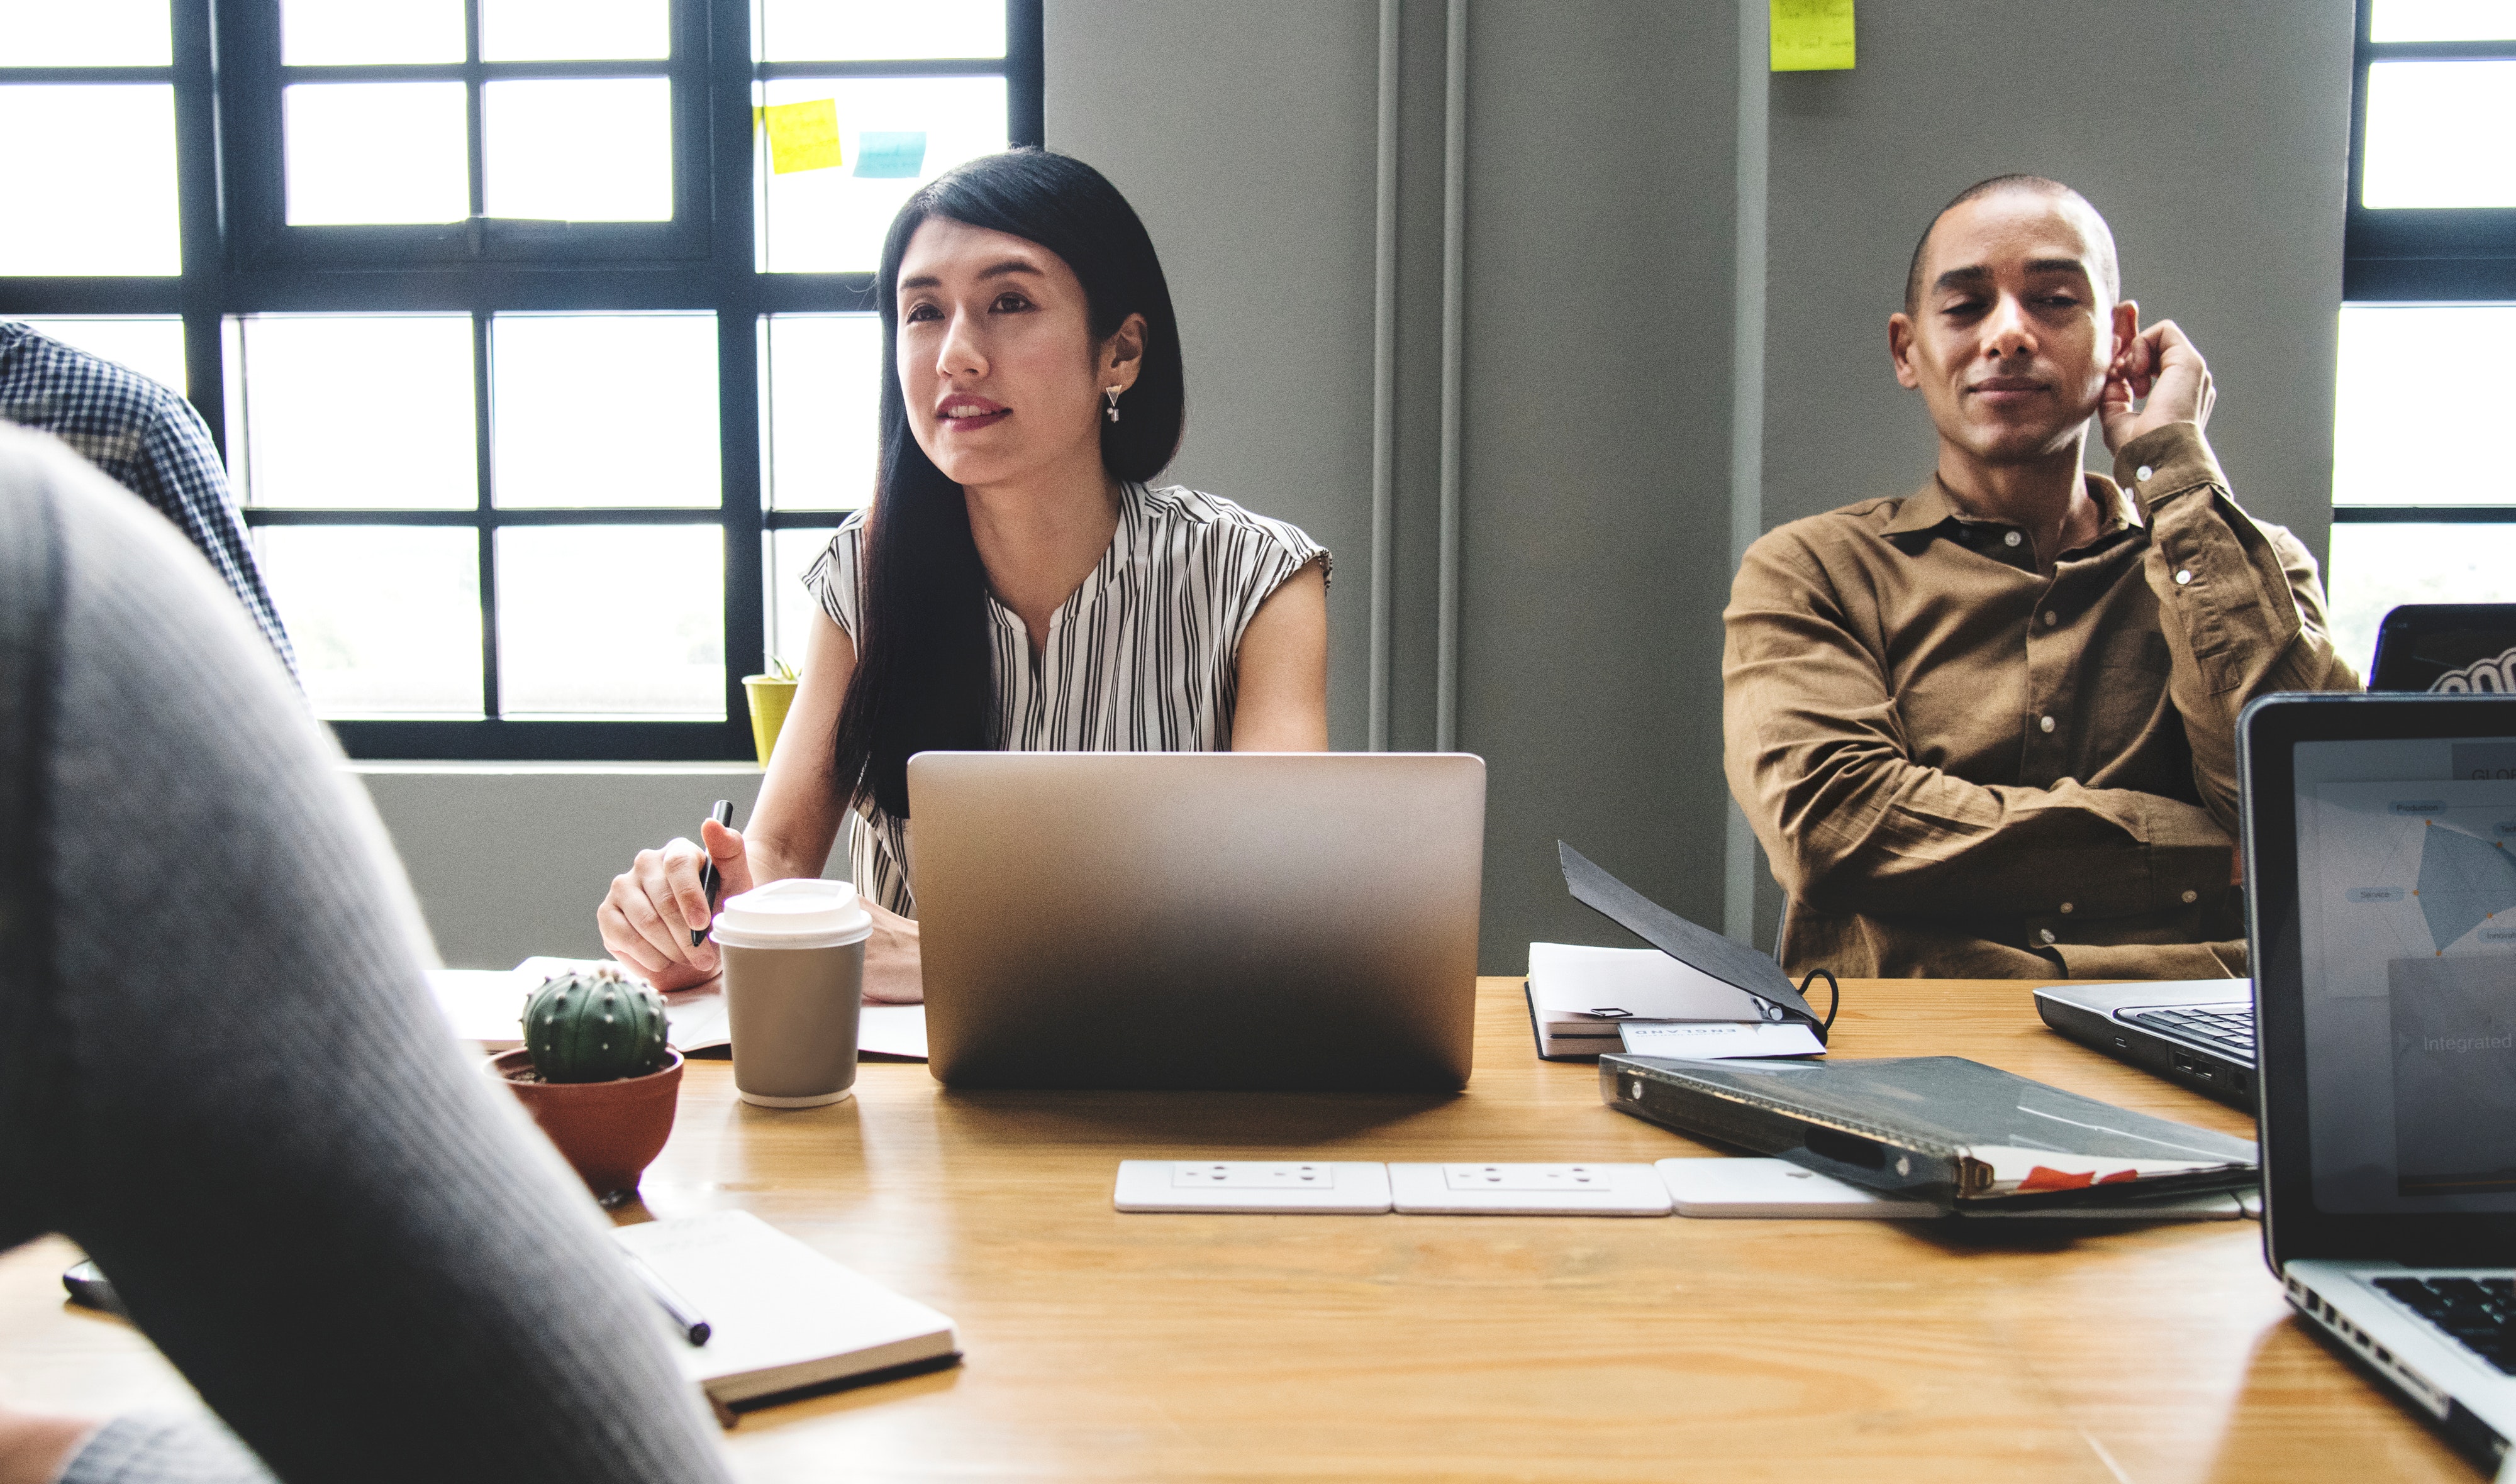
office, job, learning, conversation, technology, design, white collar worker, employment, software engineering, collaboration, computer, electronic device, student, businessperson, laptop, business, team, management, interior design, training, desk, meeting